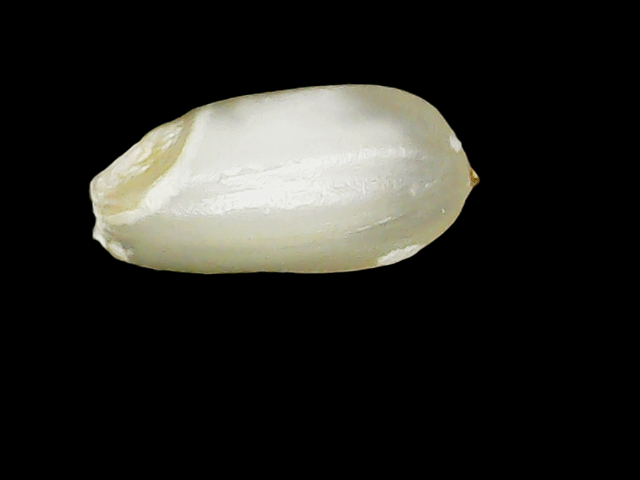
Rice variety: Binadhan8